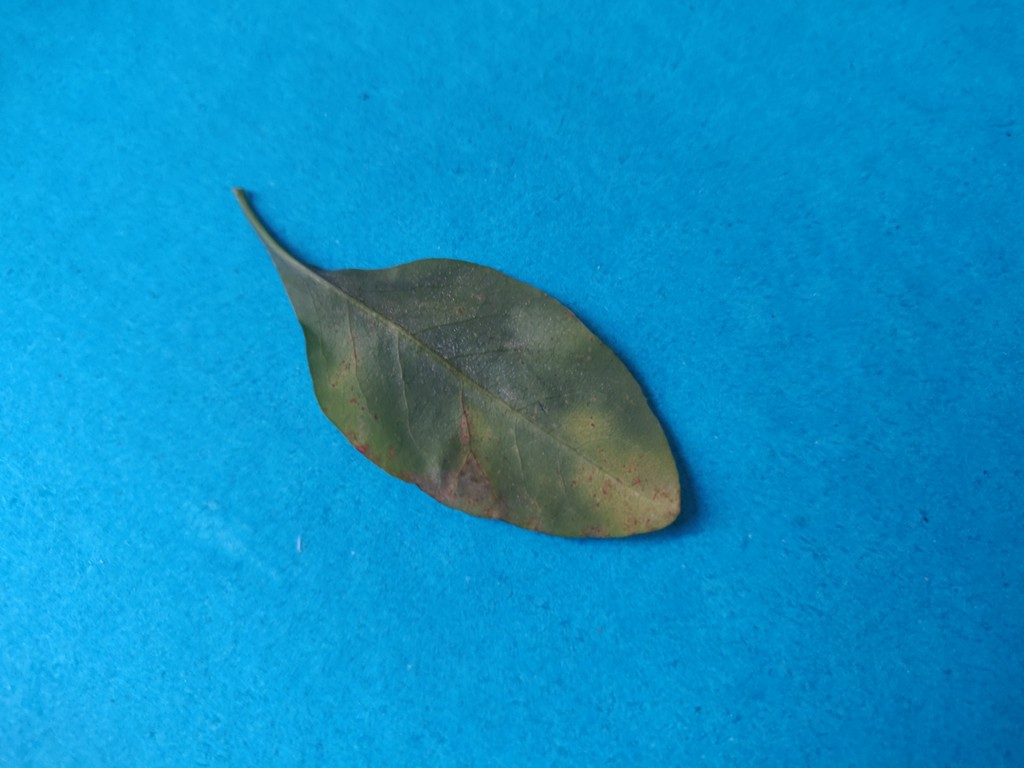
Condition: Unhealthy
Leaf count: single
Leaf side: back